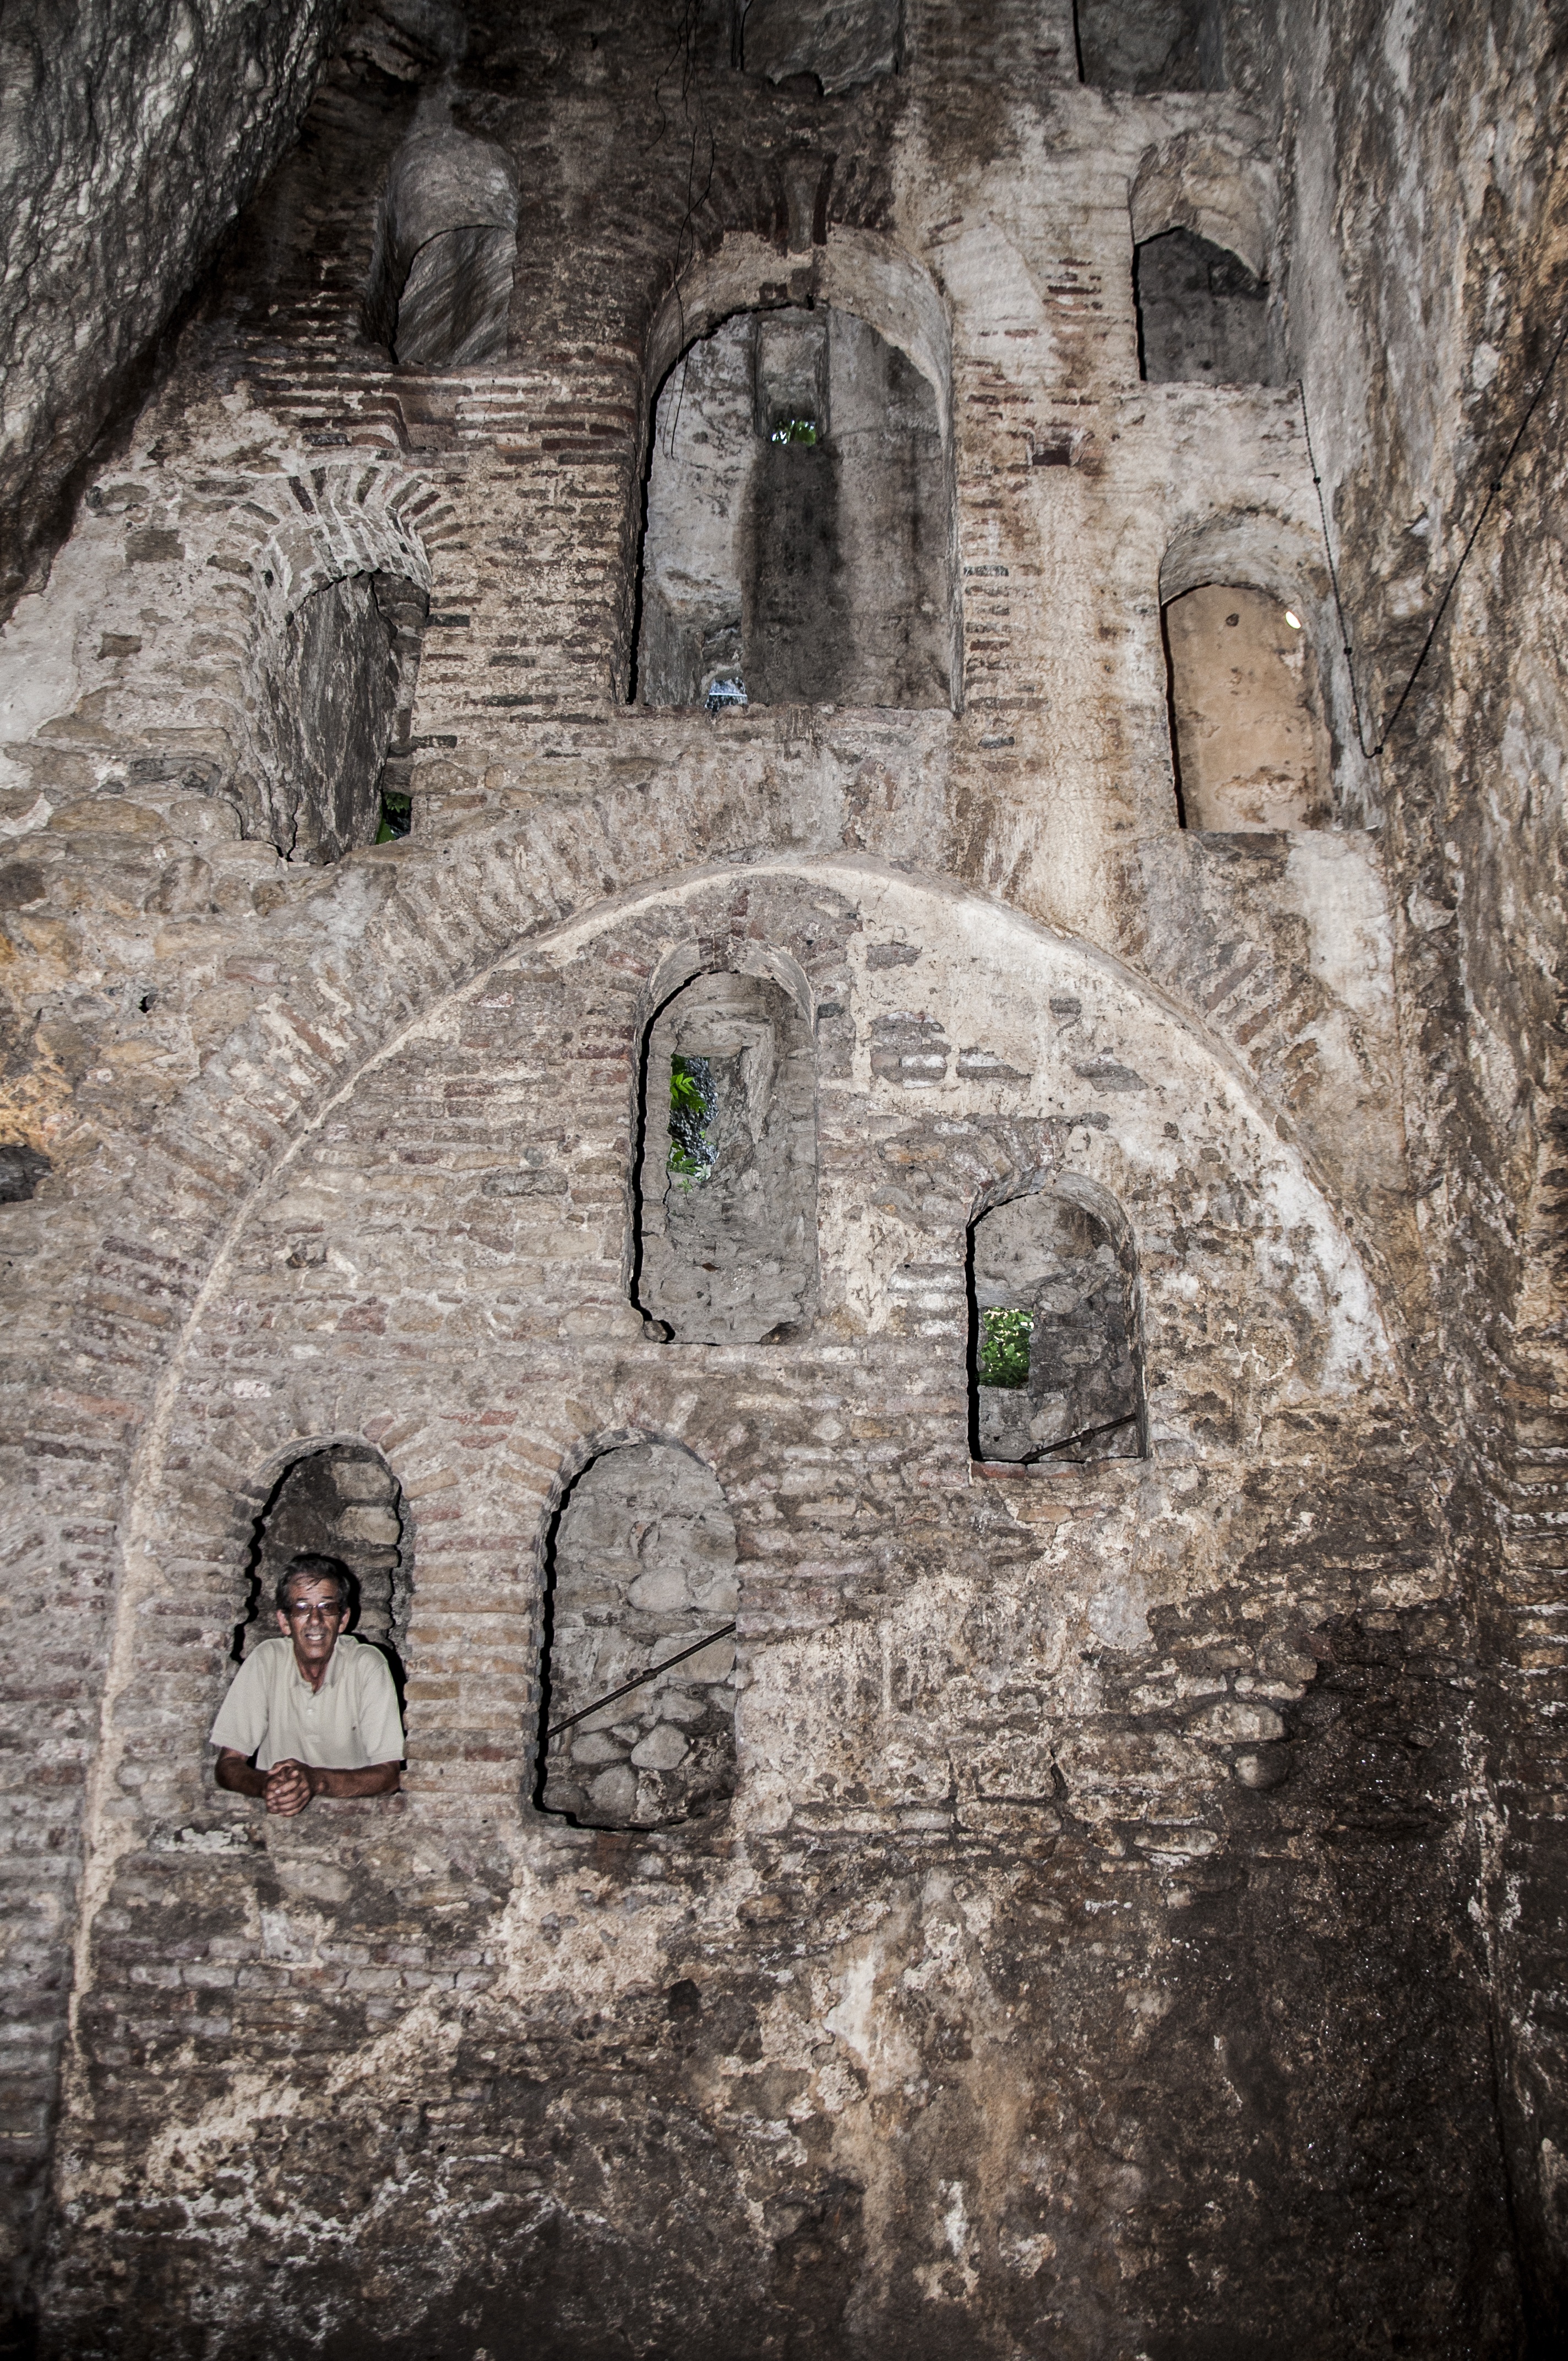
rock, architecture, house, building, old, wall, stone, rustic, facade, chapel, old building, art, temple, ruins, monastery, historical, middle ages, ancient history, lateral fa ade